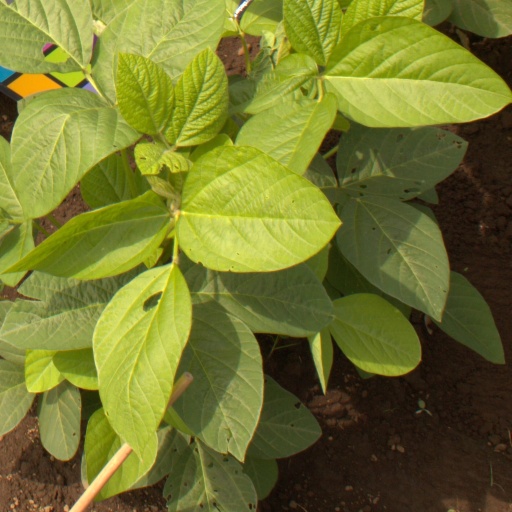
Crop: soybean